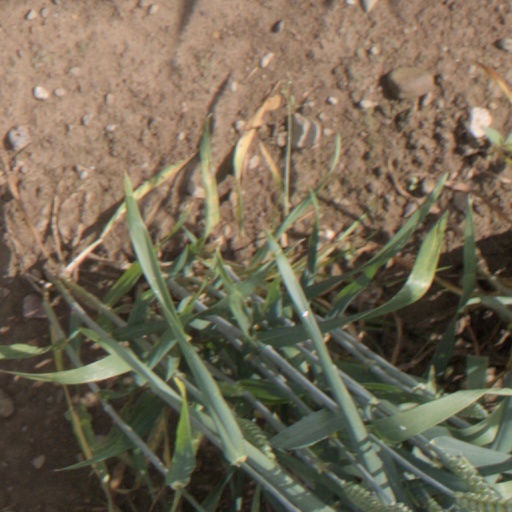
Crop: wheat